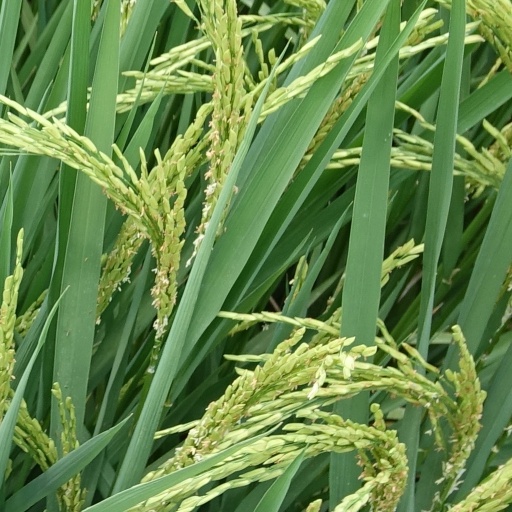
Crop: rice